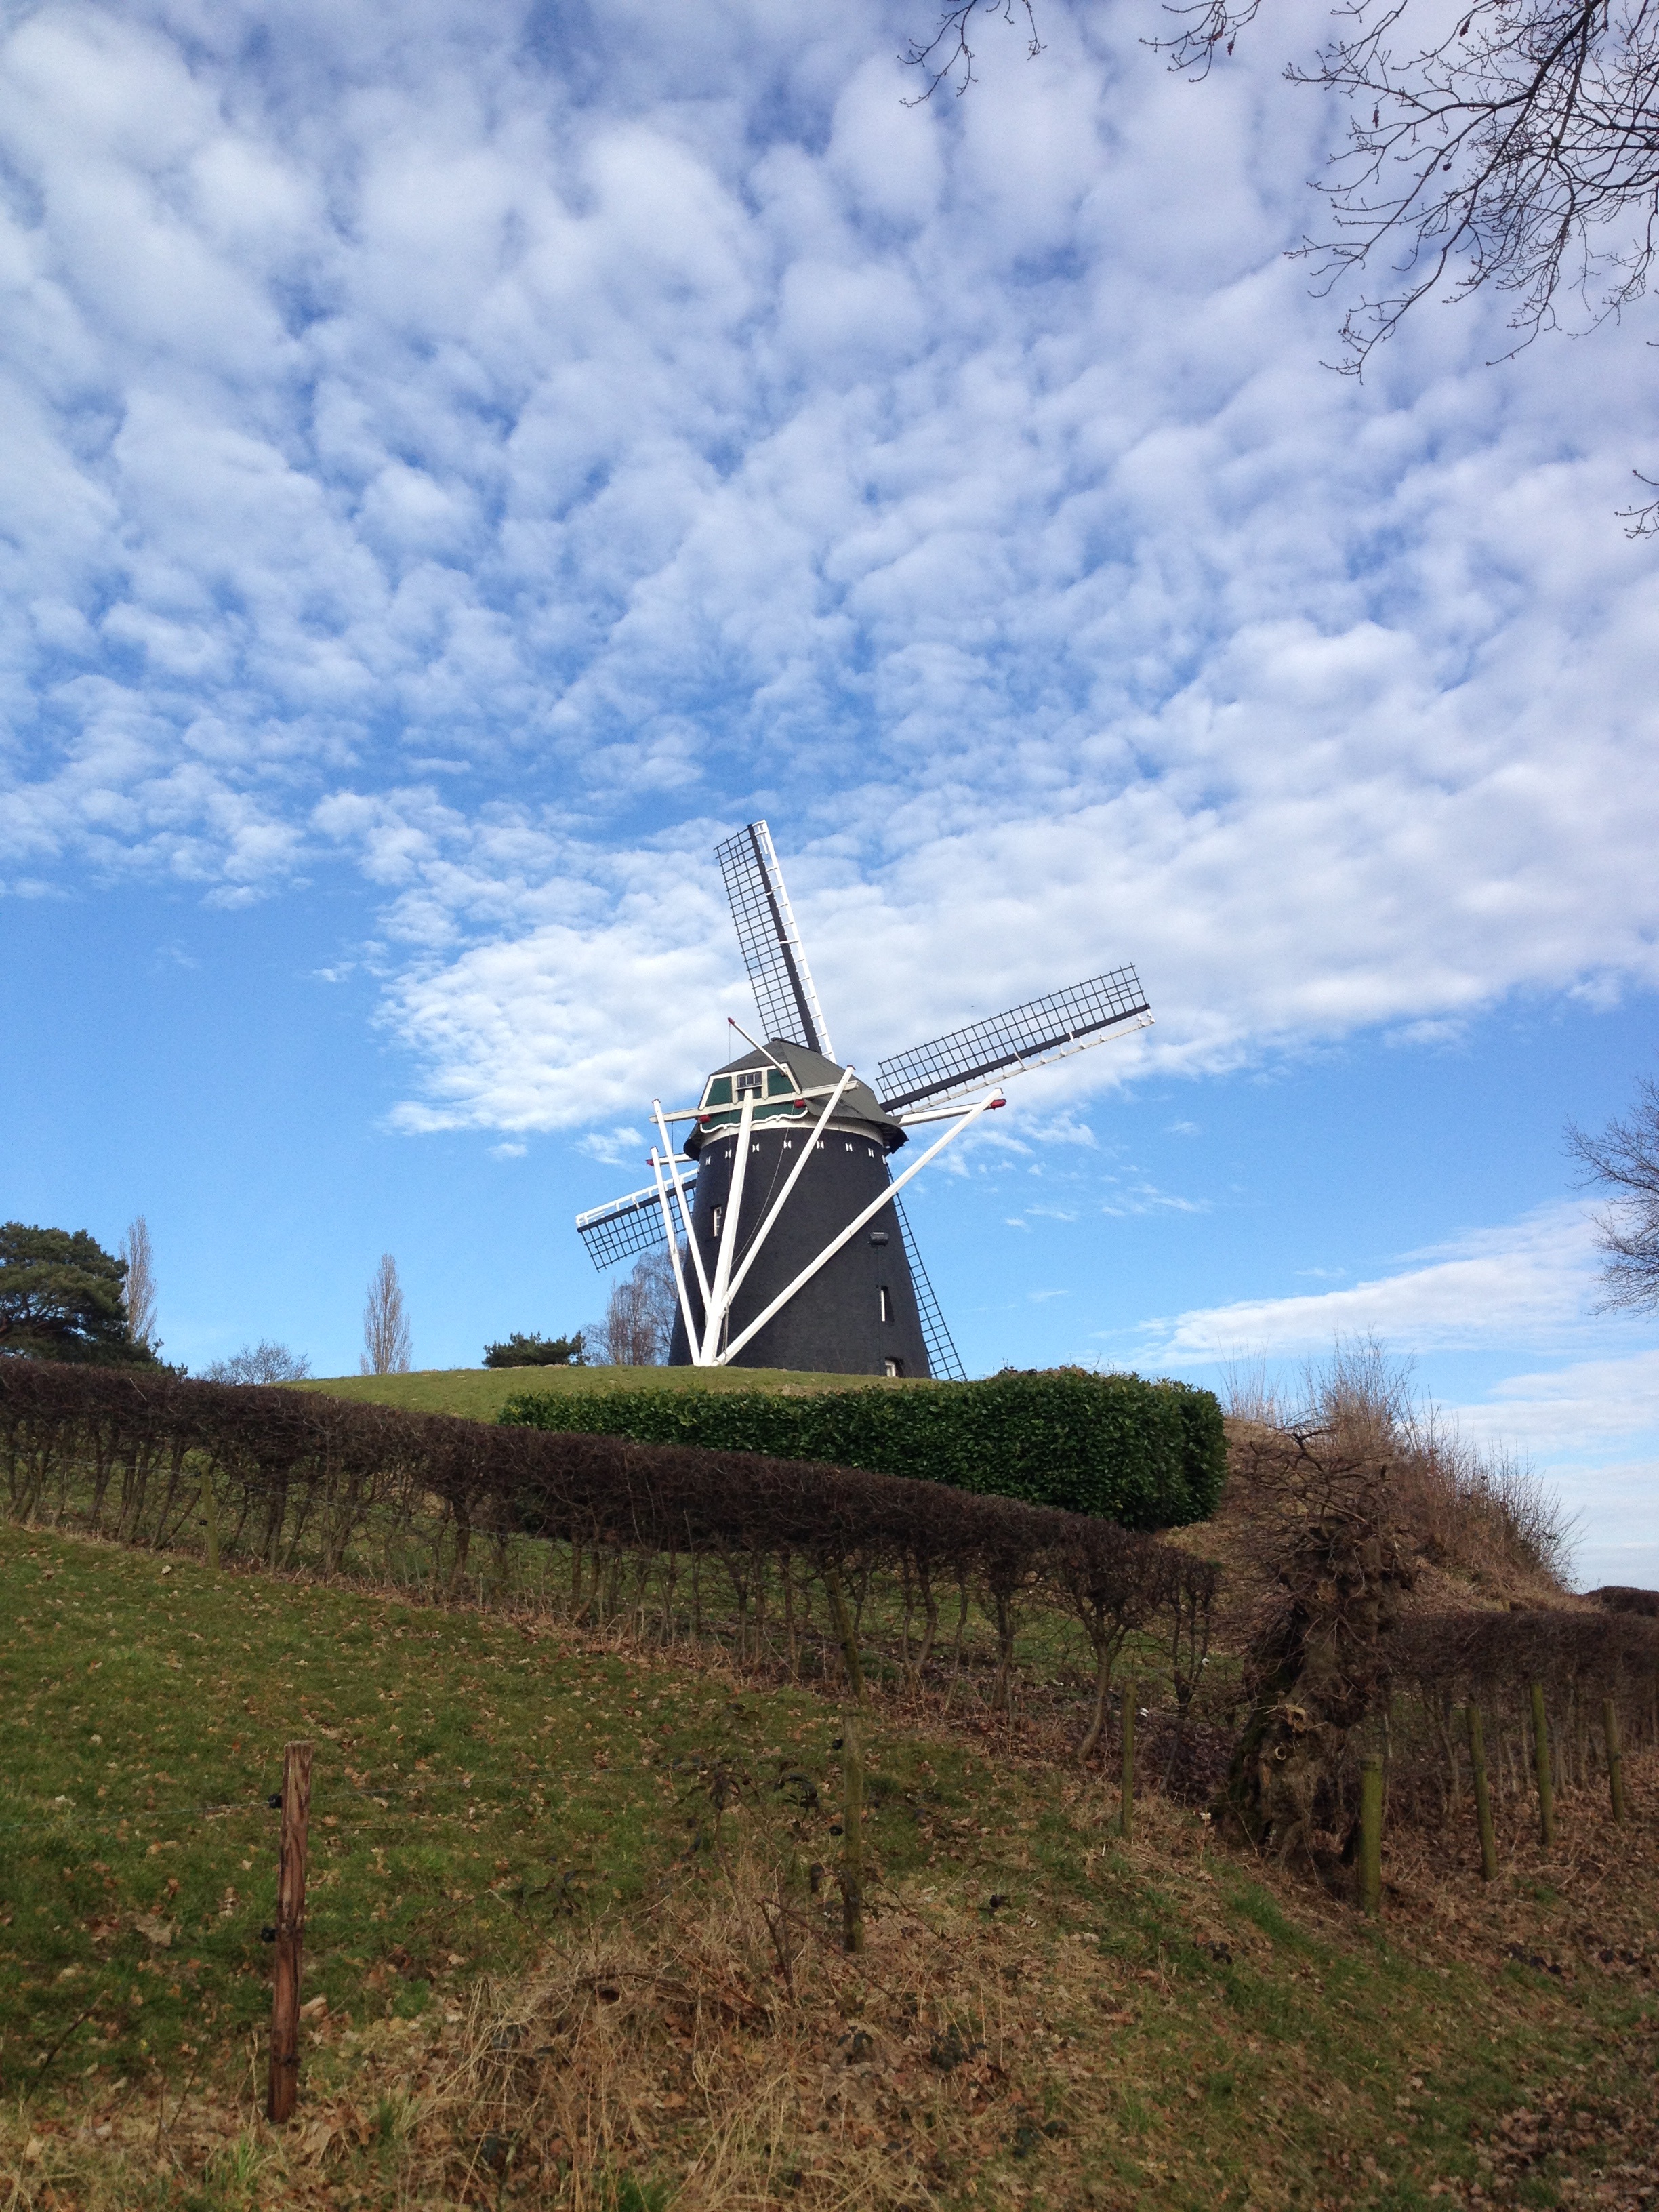
landscape, sky, field, prairie, windmill, wind, building, machine, agriculture, holland, netherlands, mill, dutch, rural area